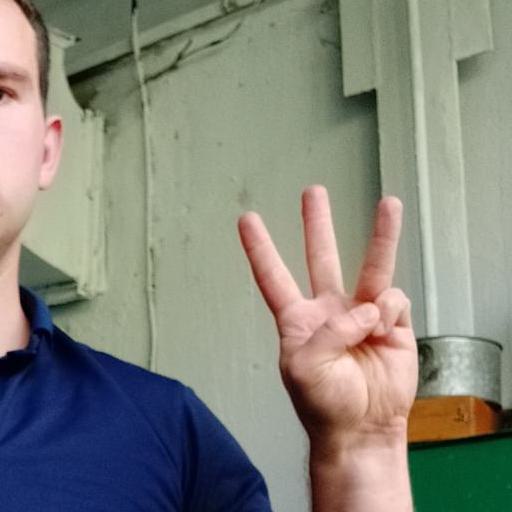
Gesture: three